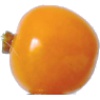
Label: physalis